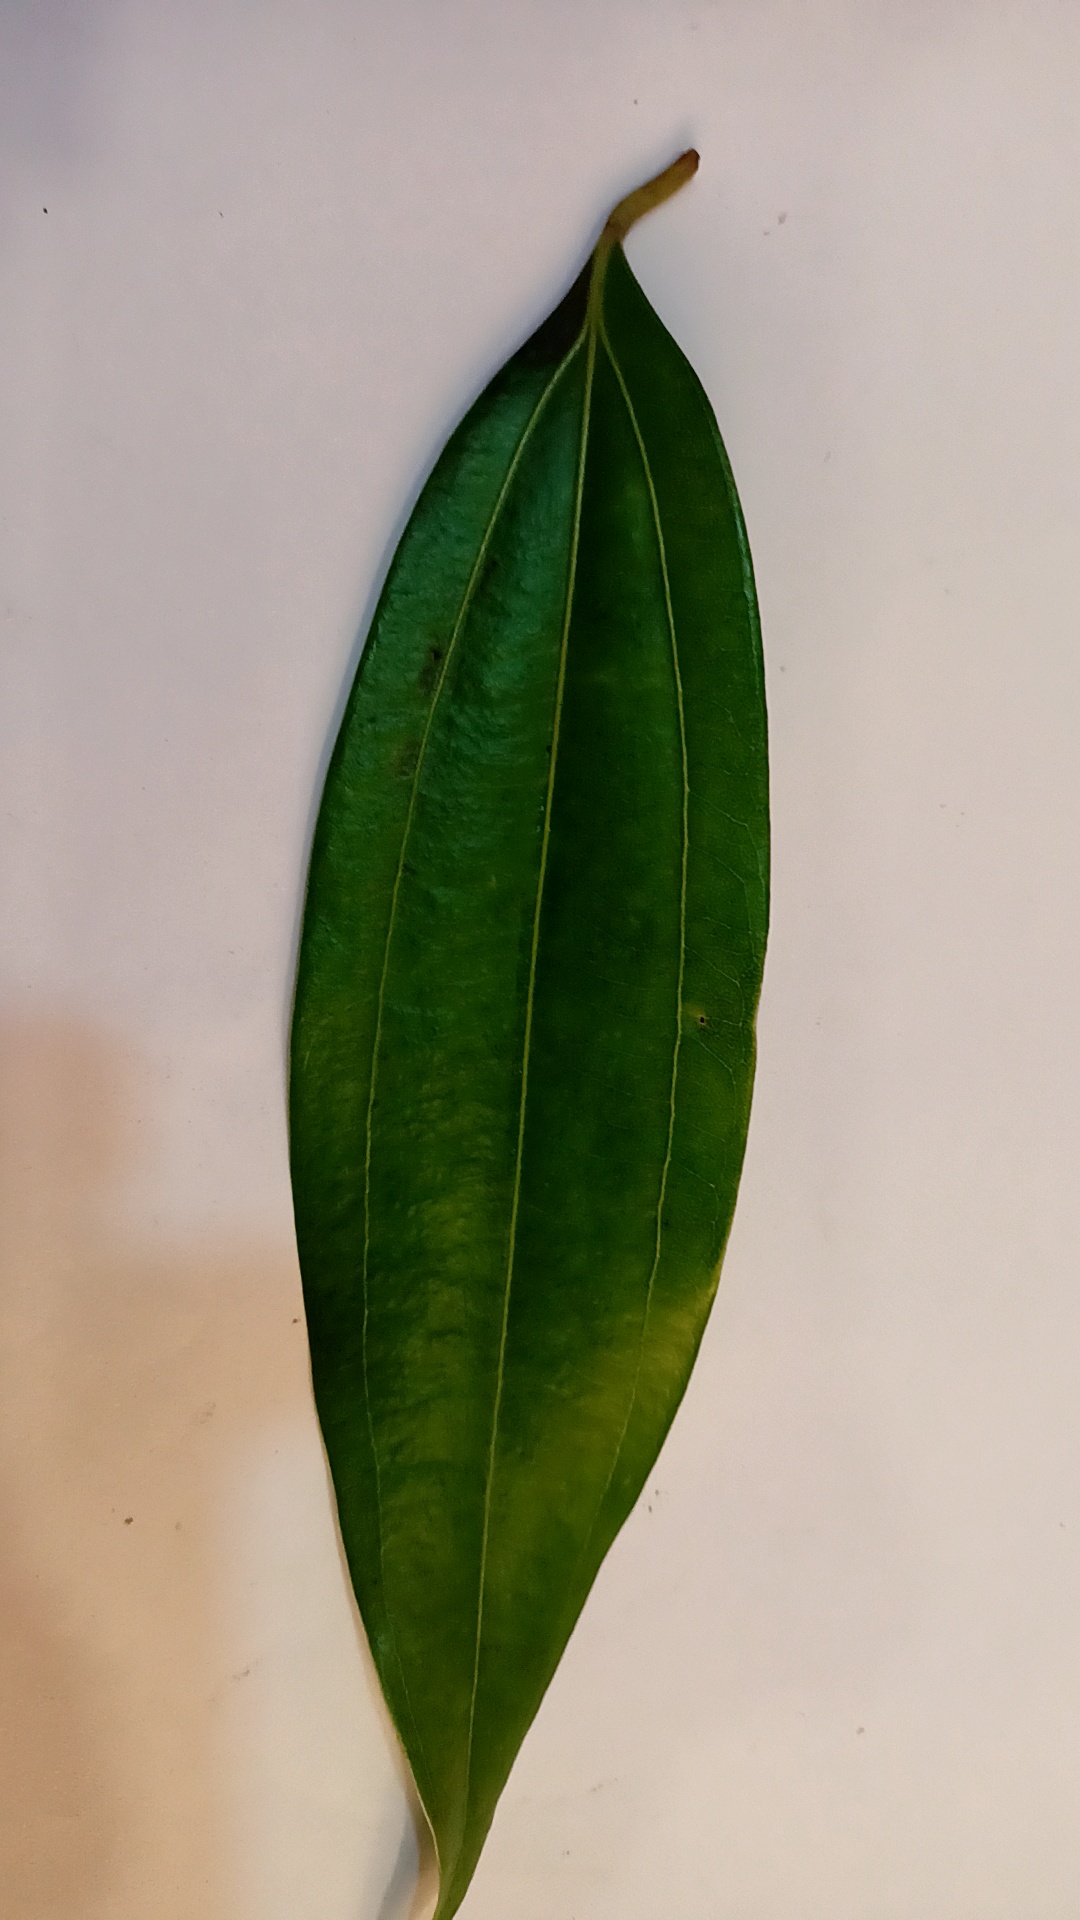
Label: Healthy